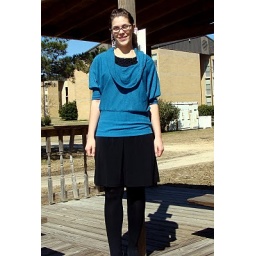
Blue cowl neck sweater over black dress with beaded neckline. With black tights.